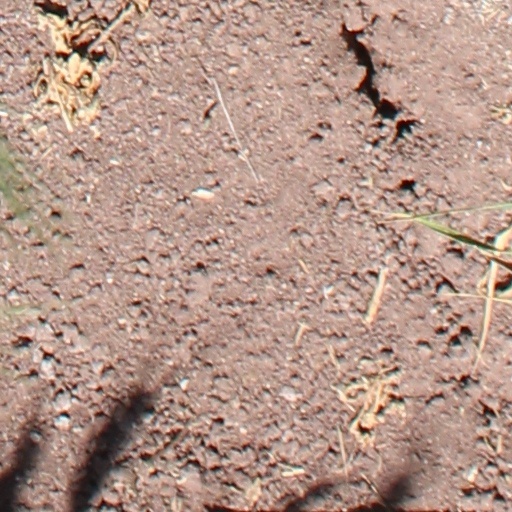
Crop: wheat